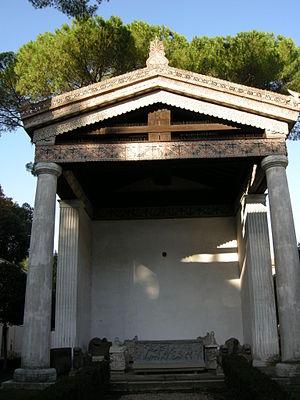
Dans l'architecture classique, grecque et romaine antique, les acrotères sont des socles soutenant des ornements, disposés au sommet ou sur les deux extrémités d'un fronton.